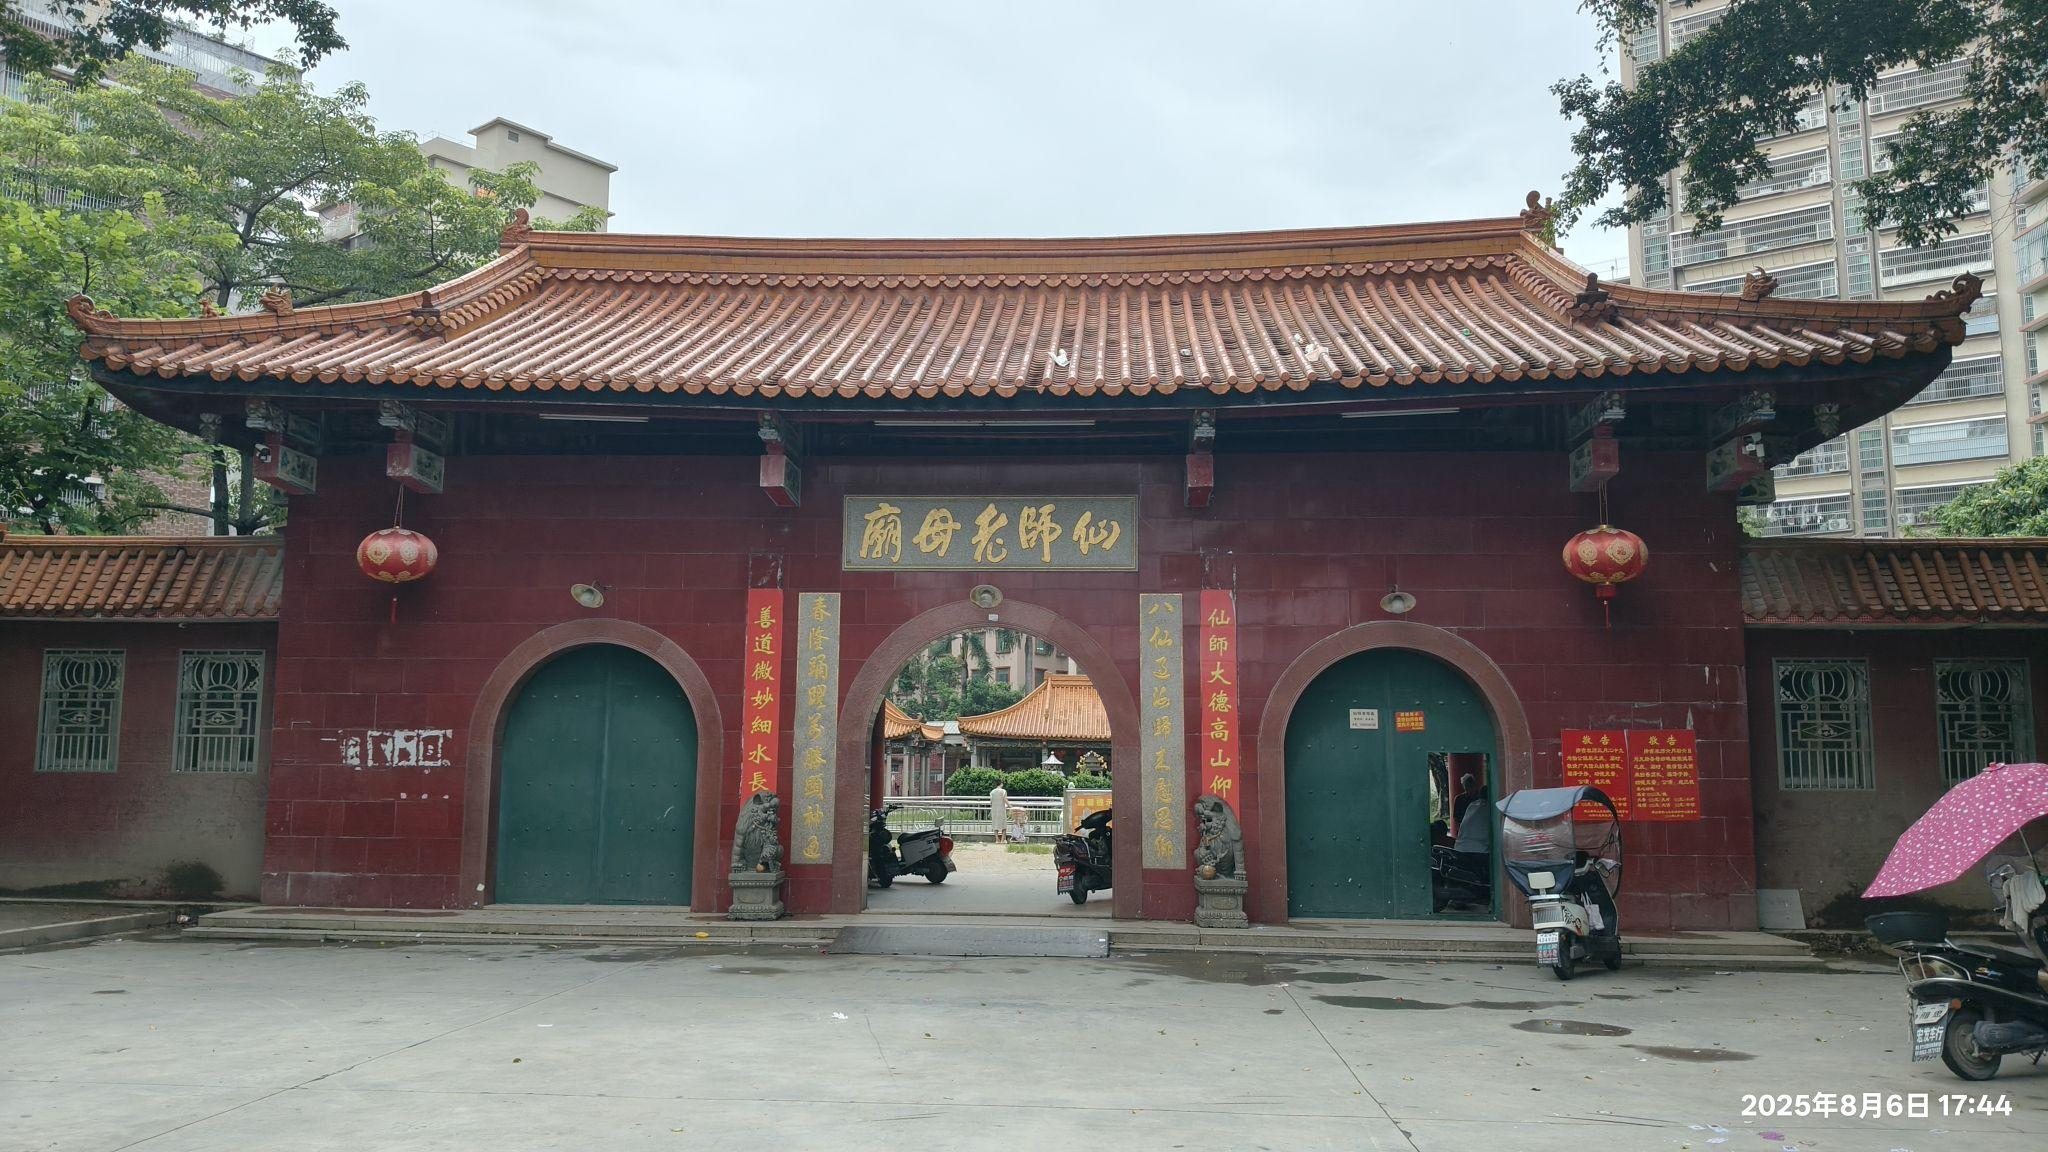
地标名称：仙师老母庙
所在城市：揭阳市·普宁市